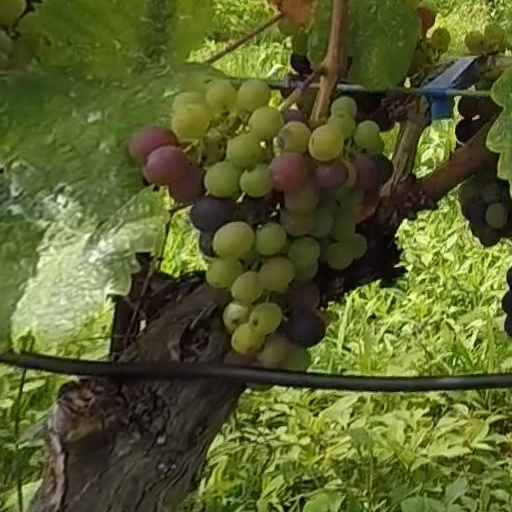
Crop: grape